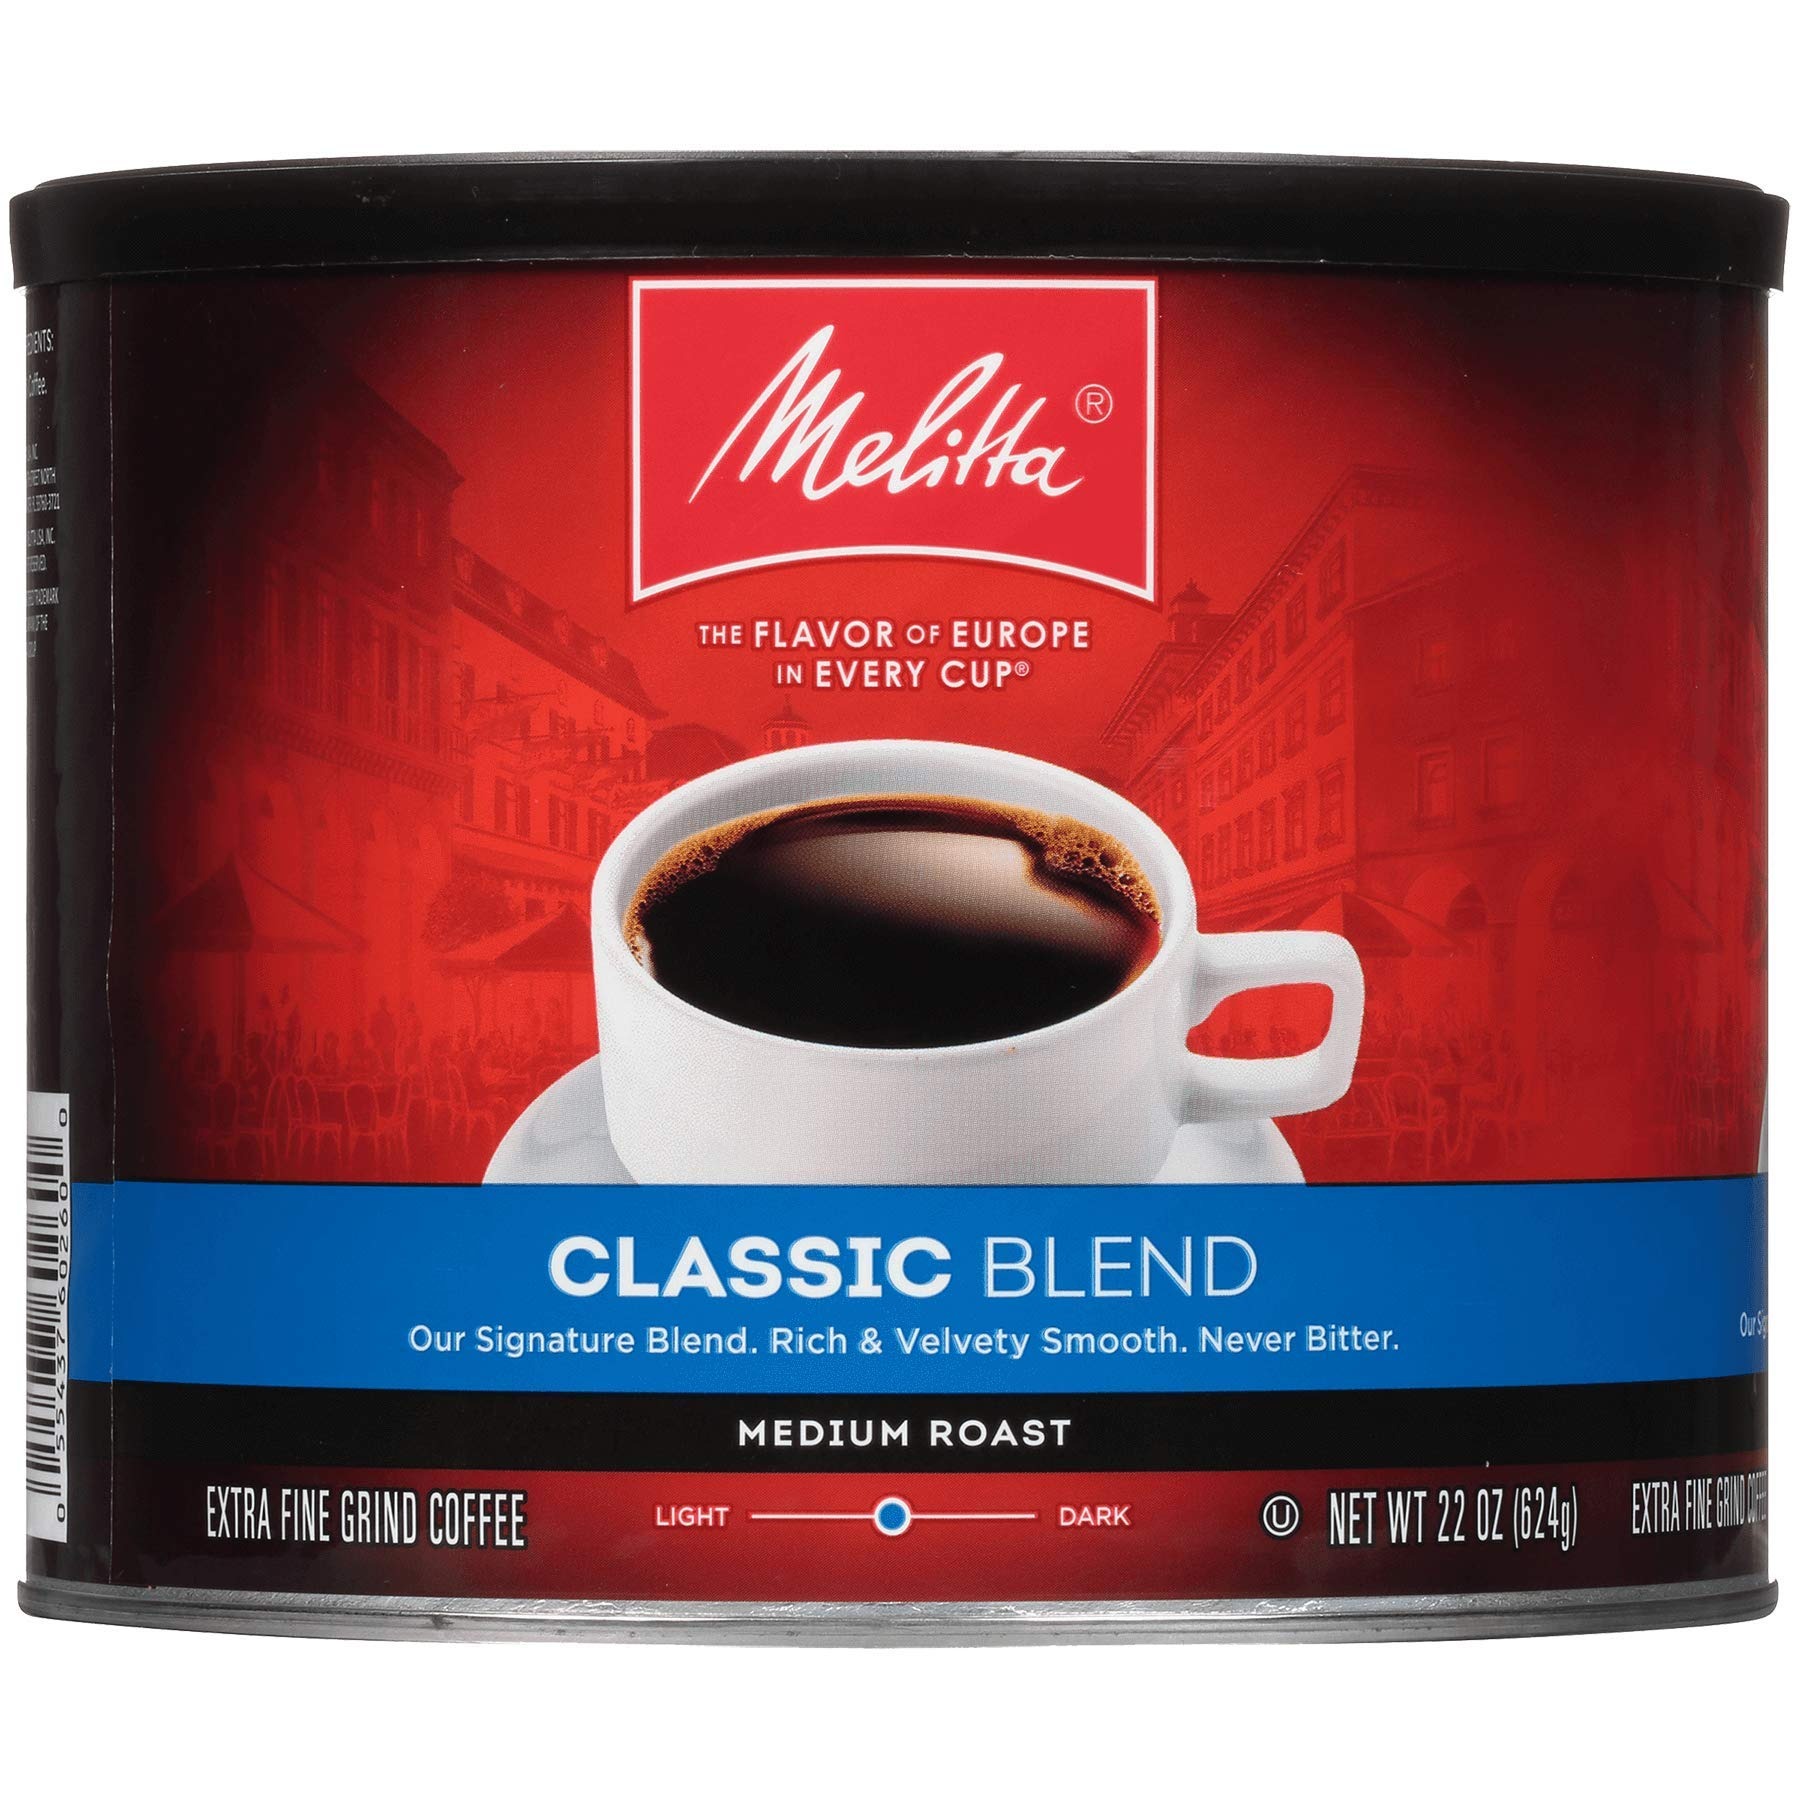
Item Name: Melitta Classic Blend Coffee, Medium Roast, Extra Fine Grind, 22 Ounce Can
Bullet Point 1: Great Coffee Flavor: Enjoy our signature Classic Blend is a medium roast ground coffee with a velvety smooth flavor that isn't bitter;
Bullet Point 2: Premium Quality Coffee: We select only premium coffees from the finest coffee producing regions in the world; Our high quality beans for this coffee are ground extra fine to release the coffee's full elegance; Kosher certified
Bullet Point 3: Number One Coffee Filter Brand in the World: Our cone, basket and single serve filters are all designed to brew rich, flavorful coffee; They are all compostable and made of high quality paper that won't tear for mess-free brewing
Bullet Point 4: Optimal Brewing: Our products are designed to provide optimal extraction resulting in a rich and flavoful cup of coffee which is never bitter
Bullet Point 5: Join the Pursuit for Better Coffee: Melitta is dedicated to providing the ultimate coffee experience with our premium coffee filters, coffee pods, pour-over brewers, coffee makers and premium coffees
Value: 22.0
Unit: ounce

Price: 7.98